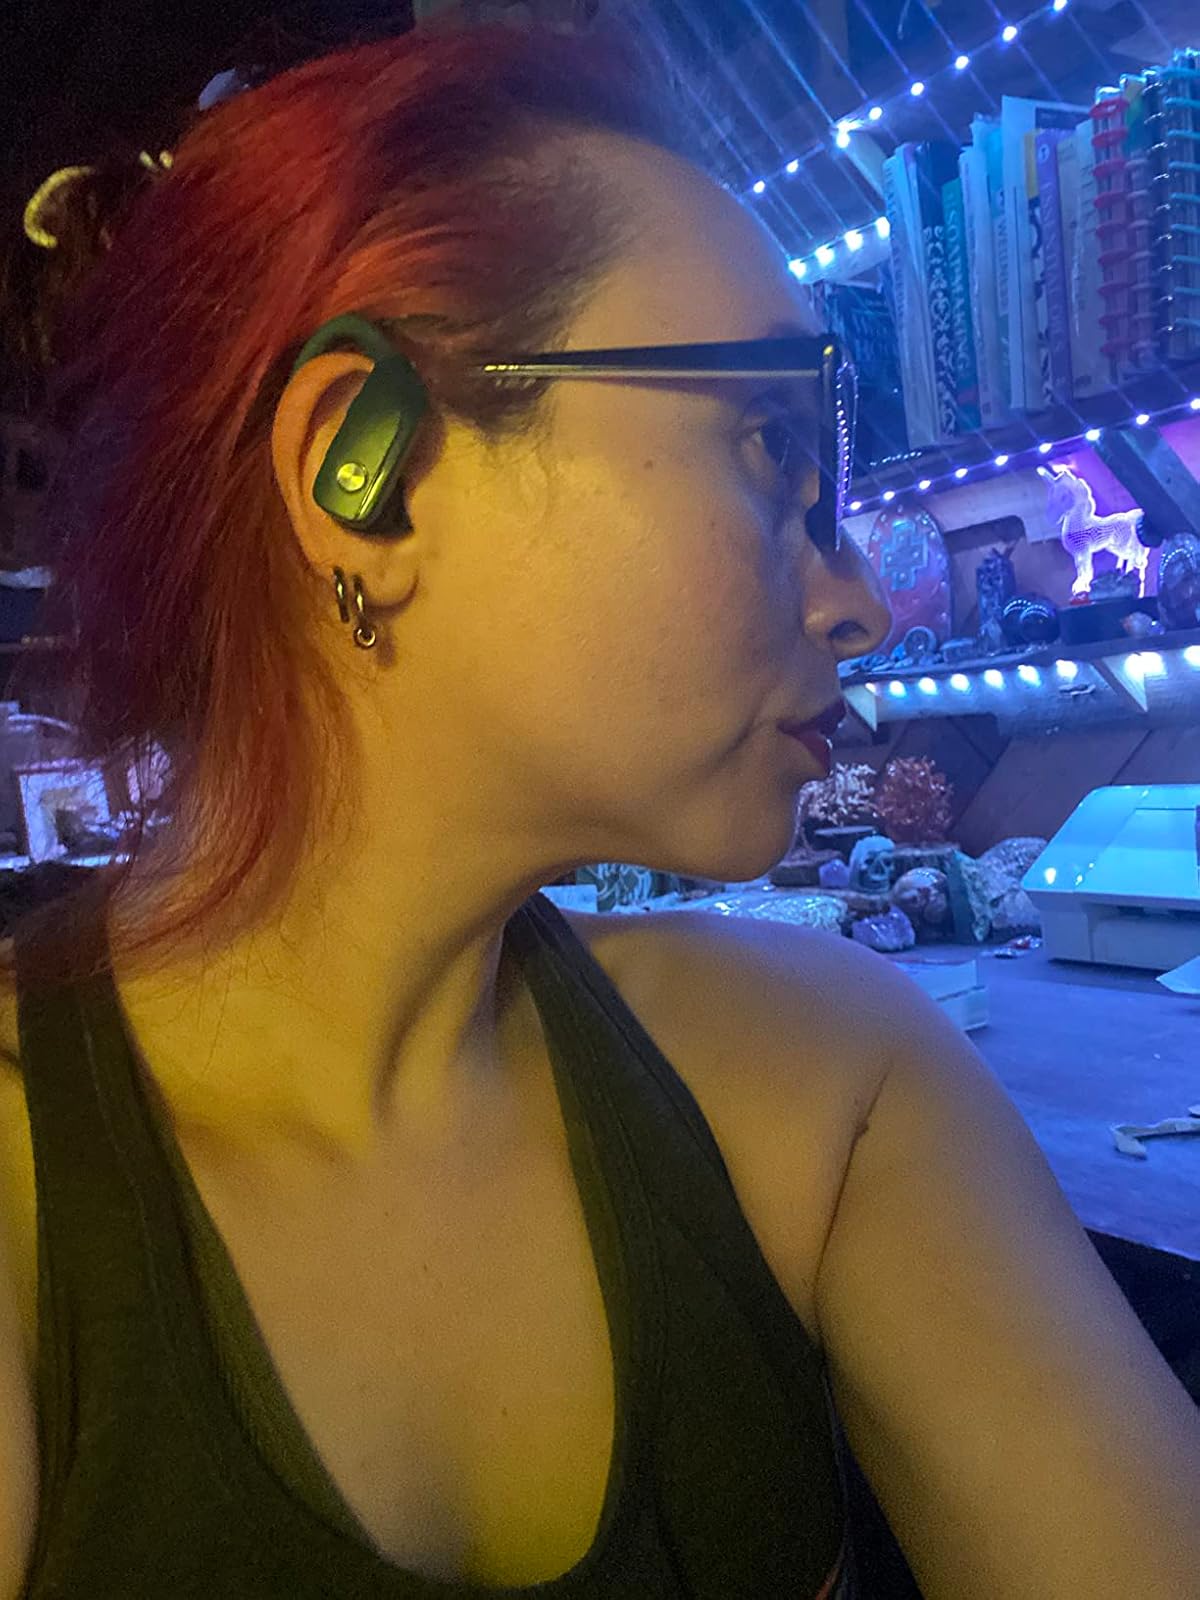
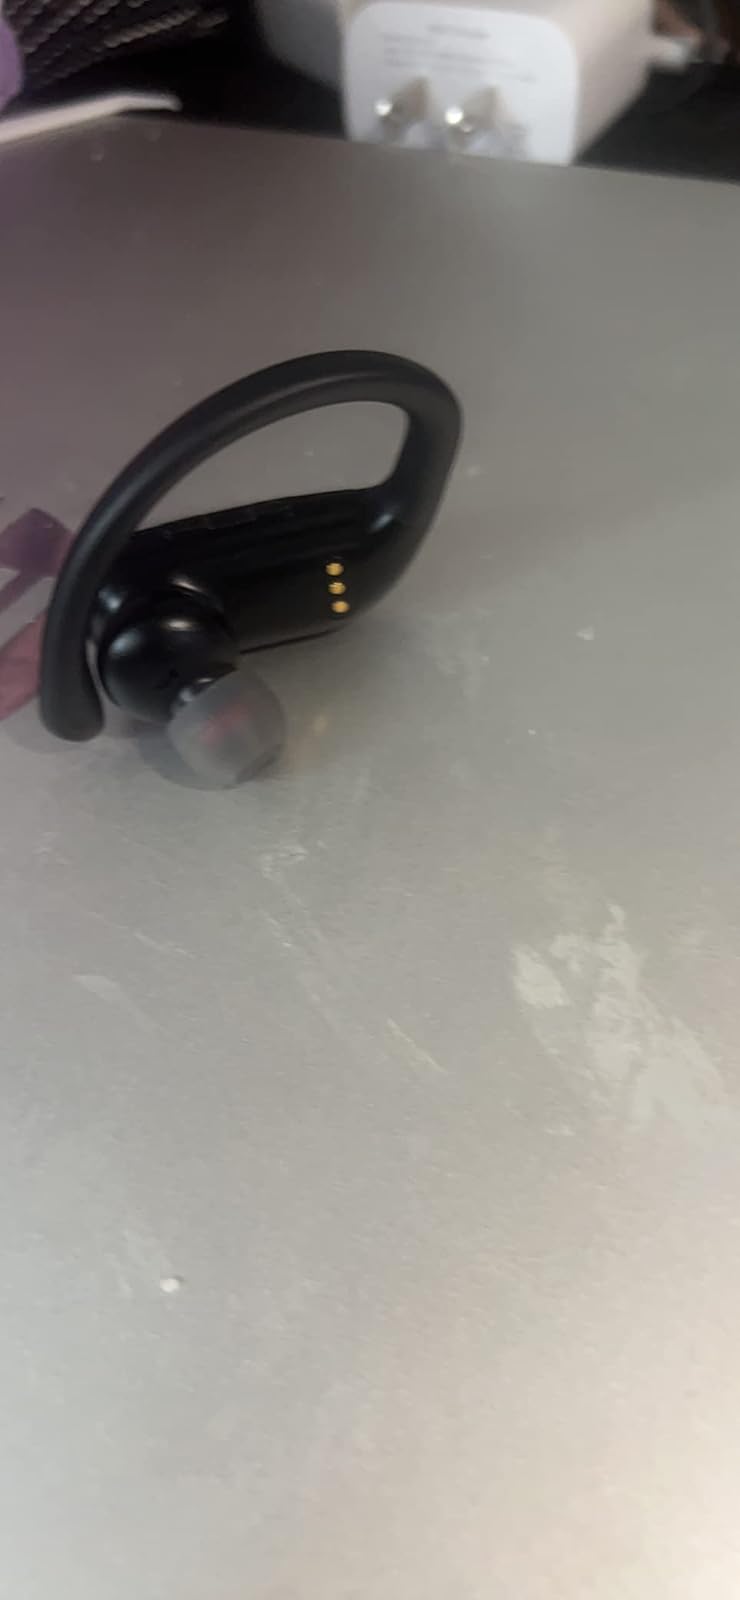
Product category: earbuds
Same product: no